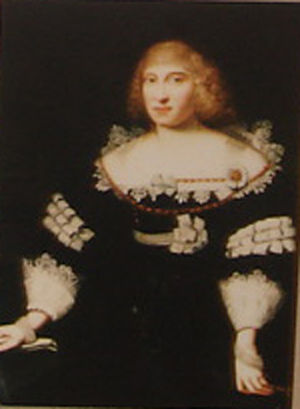
Cirksena / Grever og fyrster af Østfrisland
Cirksena var den slægt, som fra midten af 1400-tallet frem til 1744 regerede det historiske landskab Østfrisland i den nuværende delstat Niedersachsen i Tyskland.